Libarna

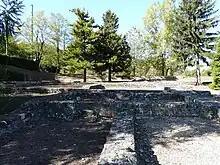
Excavation area of the old Roman city (detail)

Libarna was a Roman city located on the left bank of the Scrivia, on the stretch of the via Postumia between Genua and Dertona. Today Libarna's hamlet is part of the municipality of Serravalle Scrivia, in Alessandria province. Libarna's excavation site is owned by the Italian State, alongside a dedicated museum, also used for musical and artistic events. In 2015 a number of 4565 visitors was recorded at the archaeological site